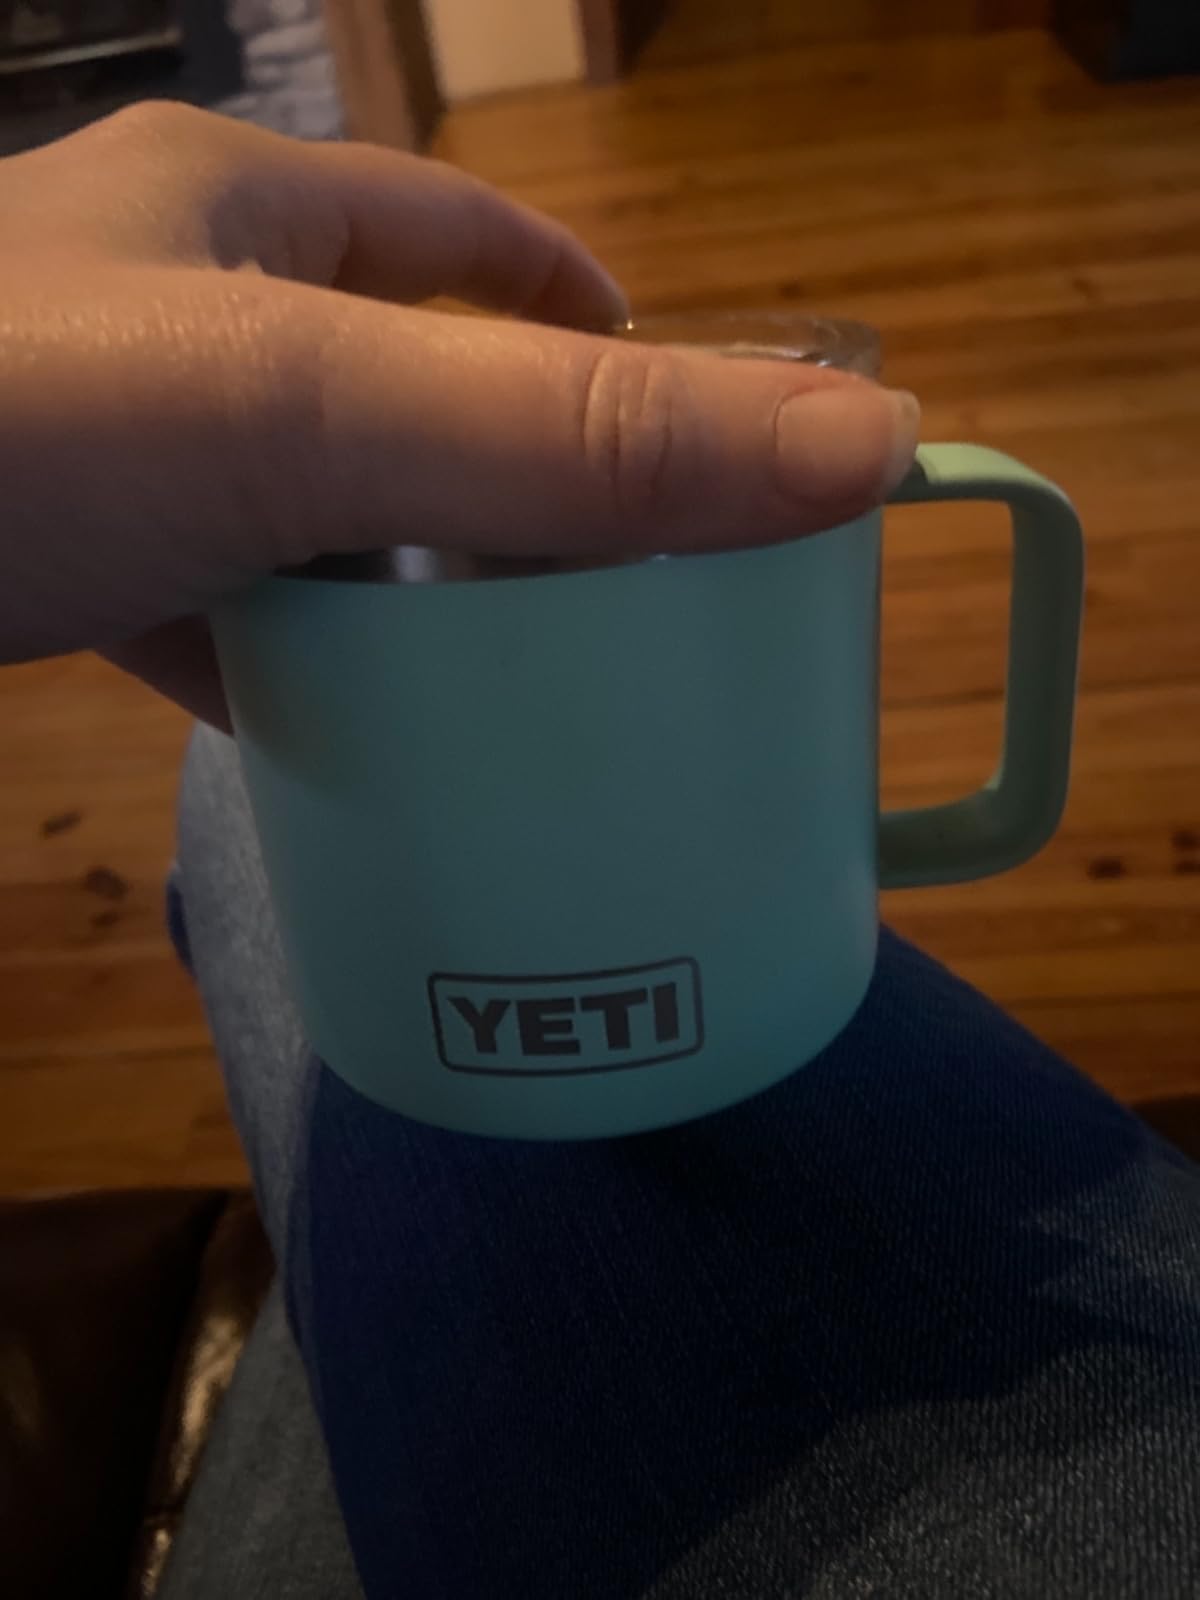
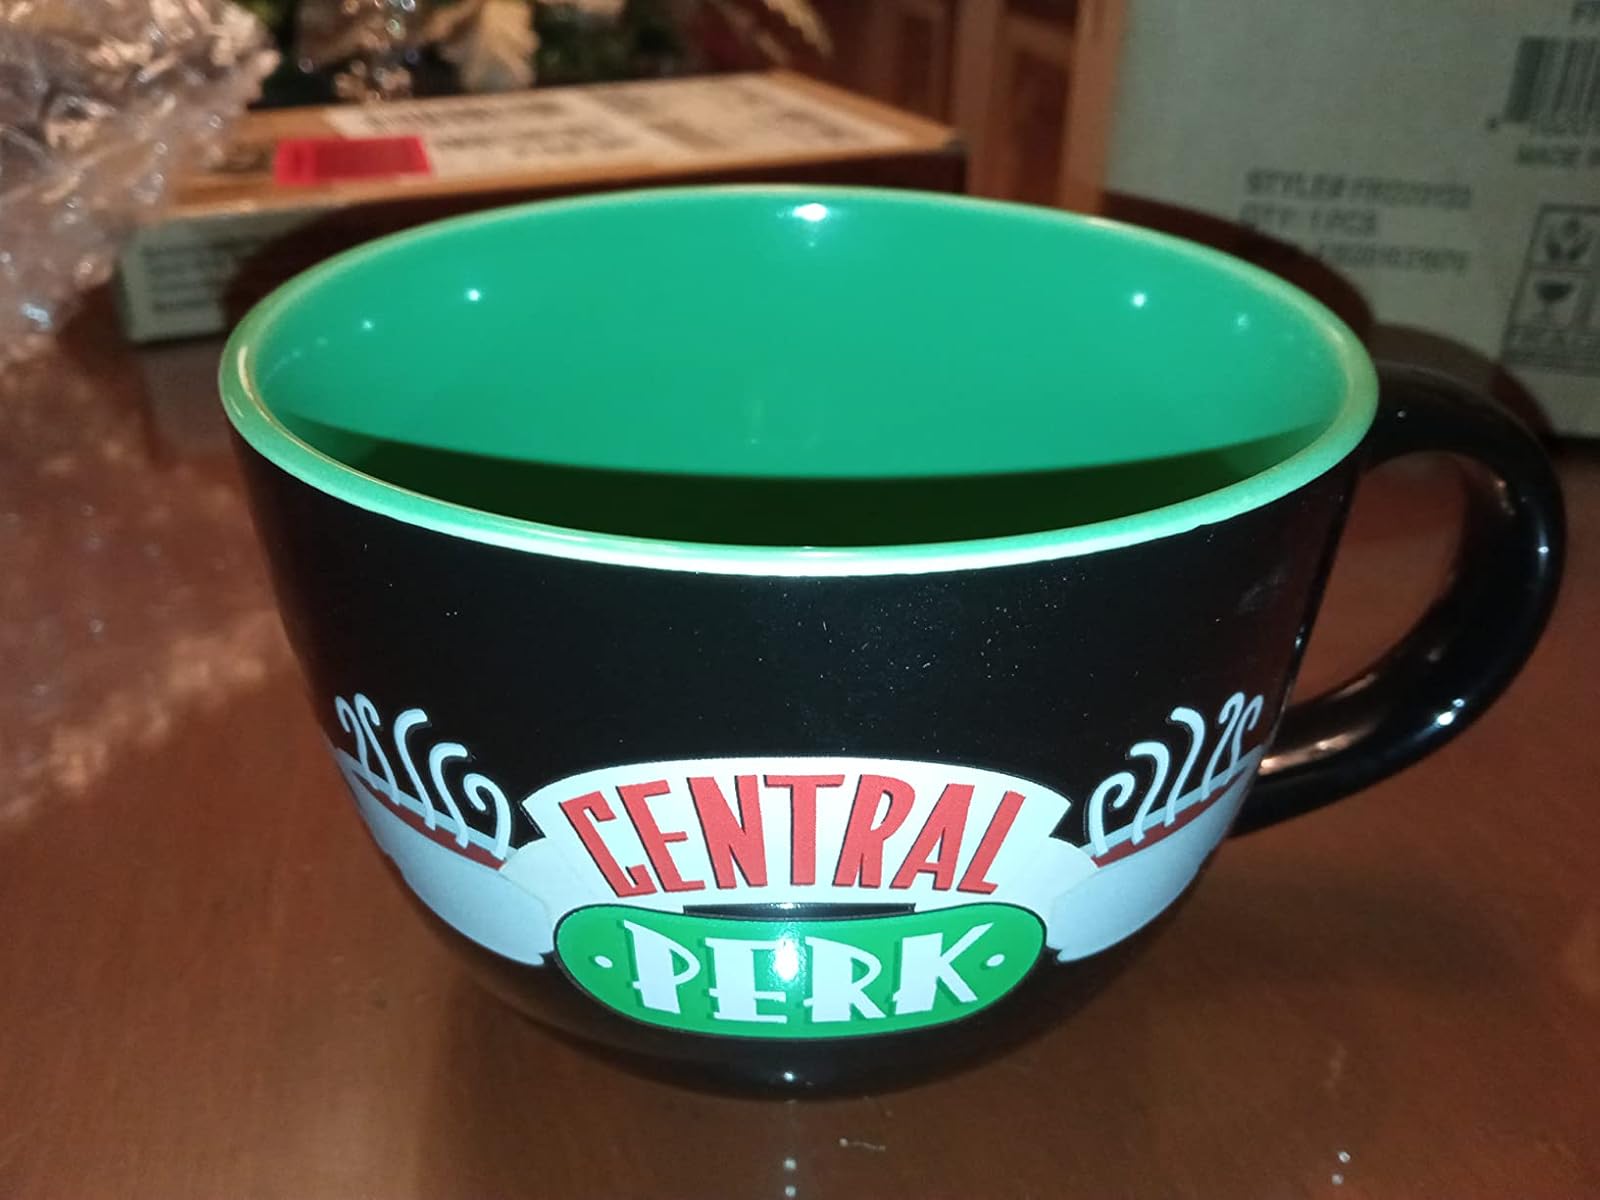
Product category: items_mug
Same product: no